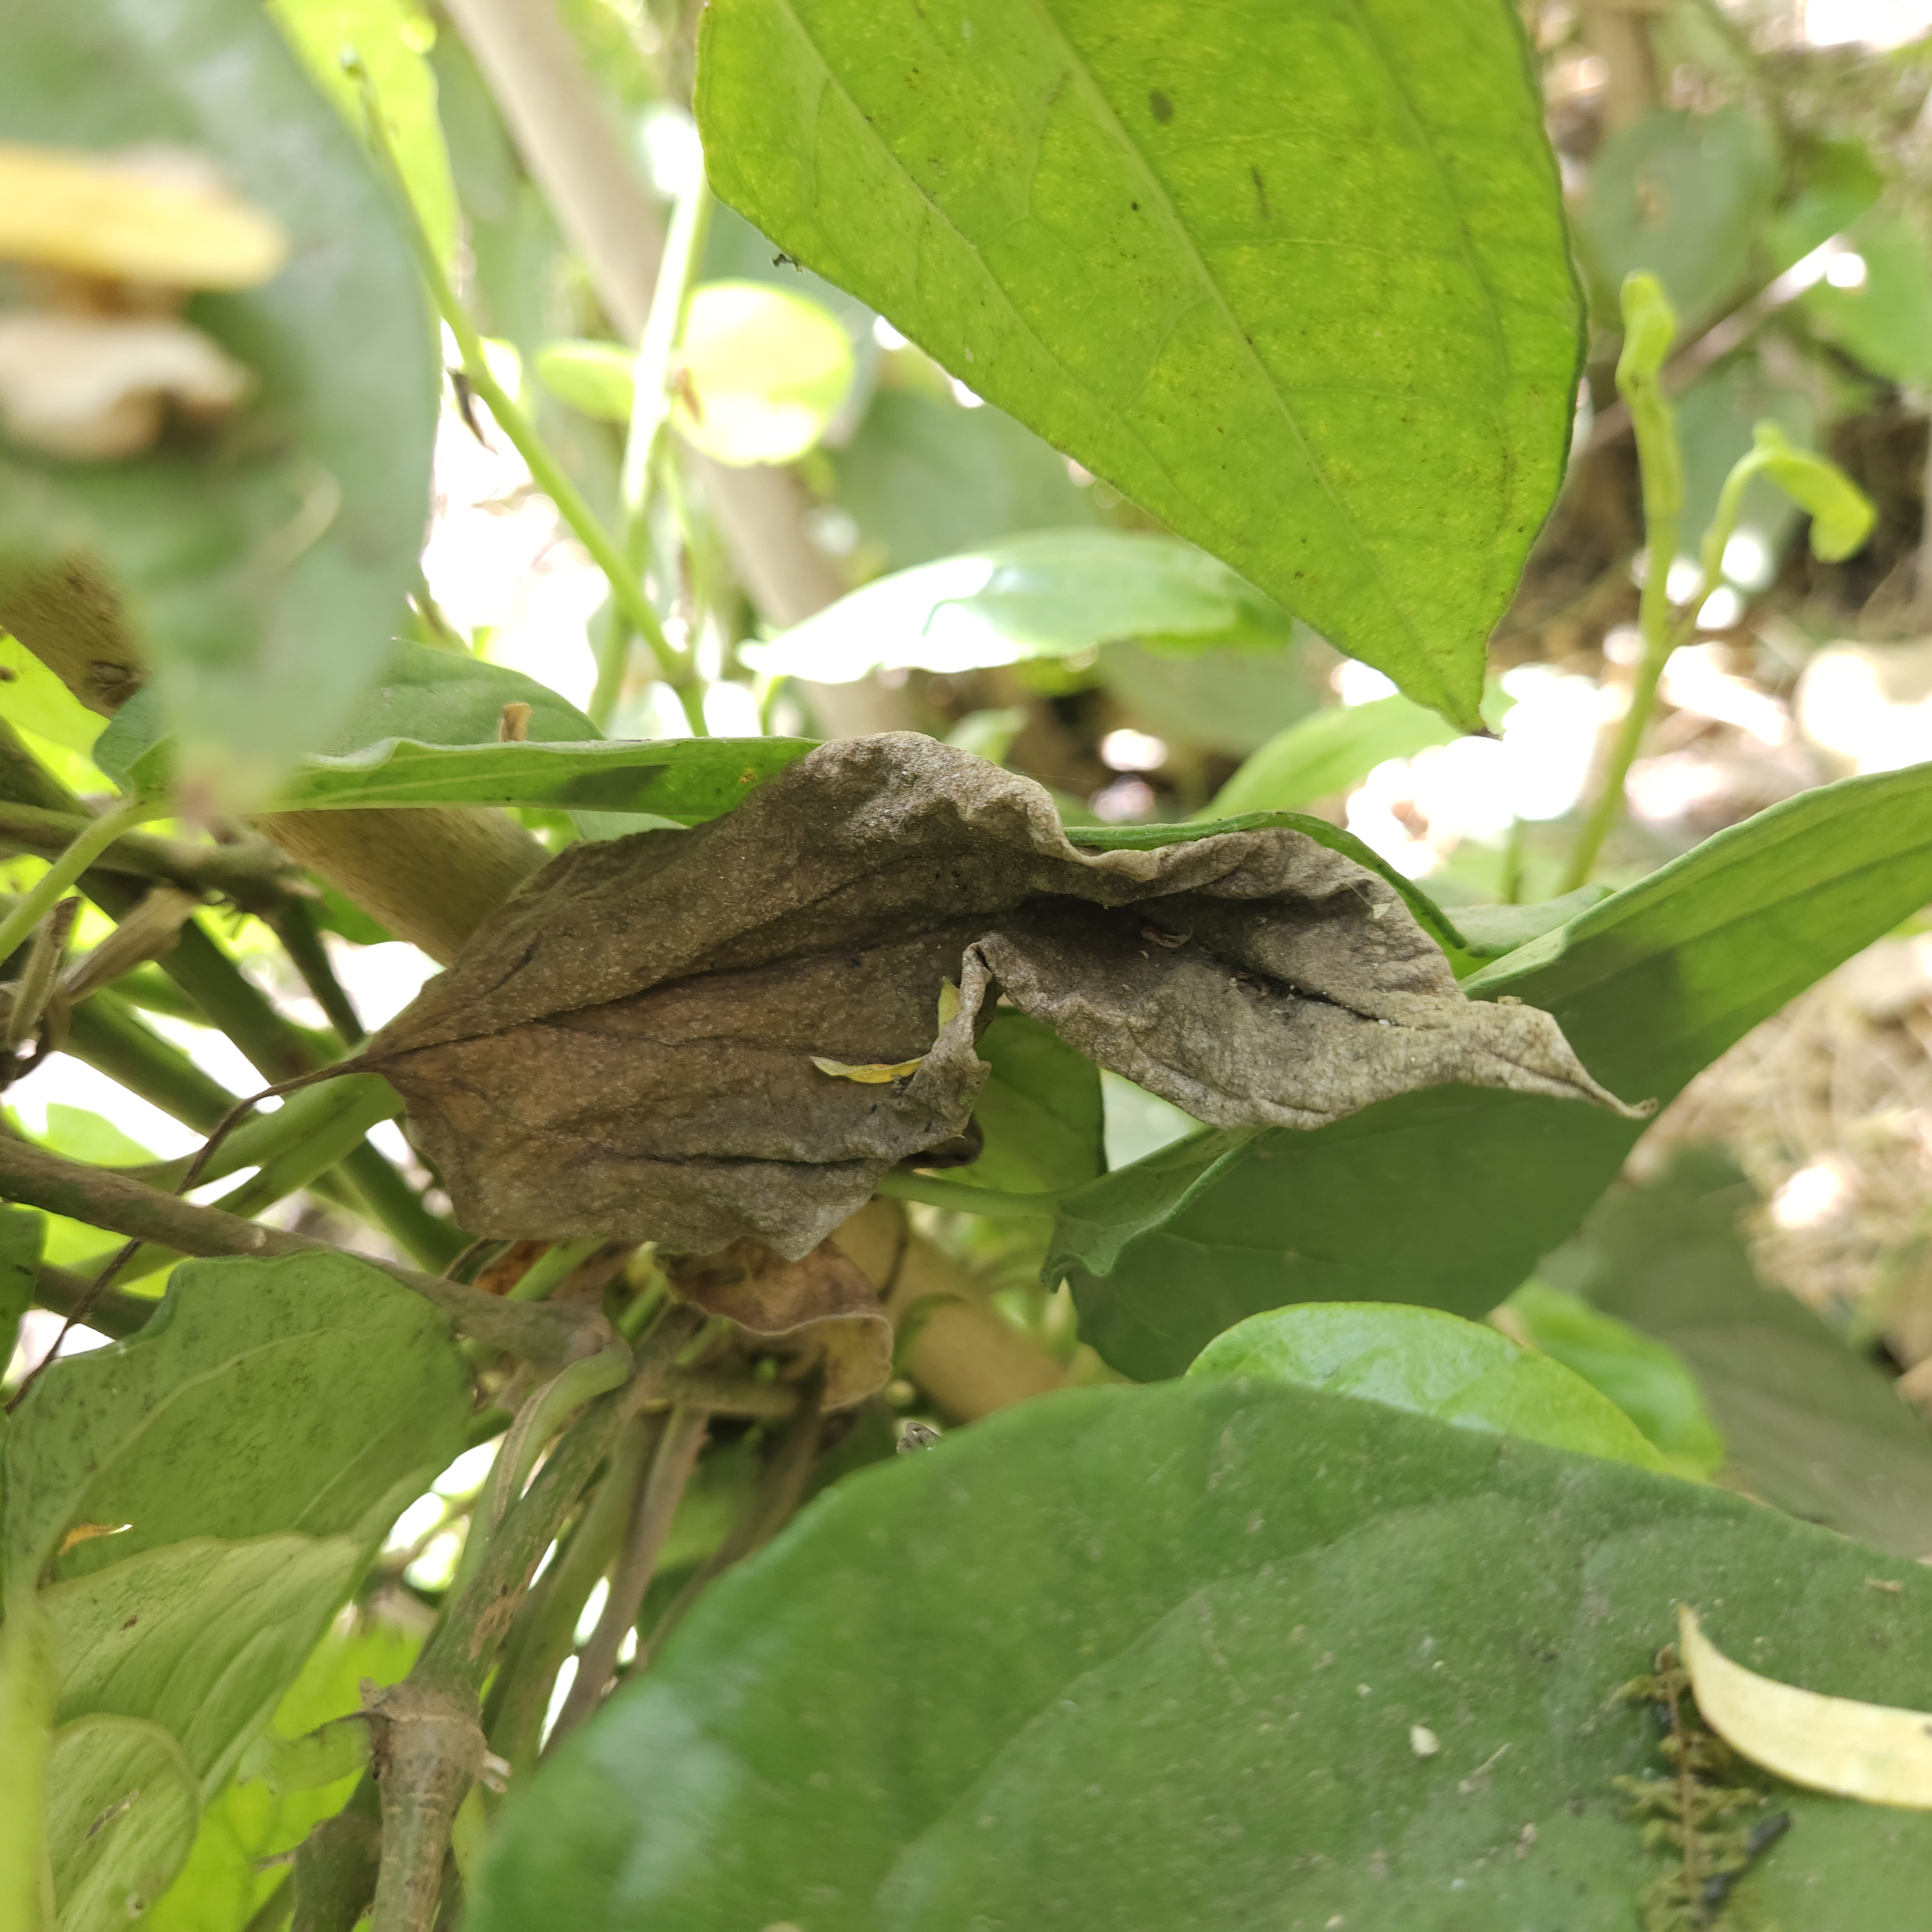
Label: Dried